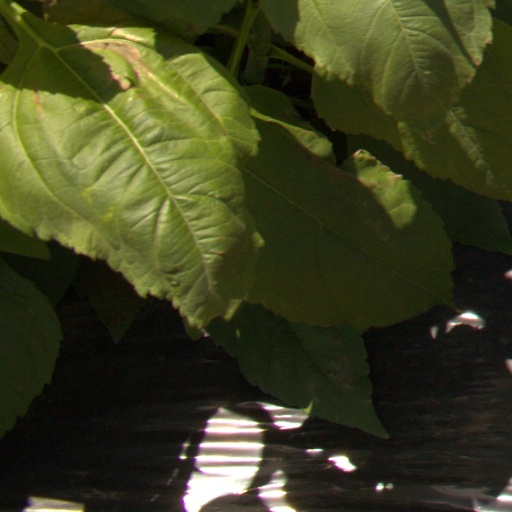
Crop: Jerusalem artichoke